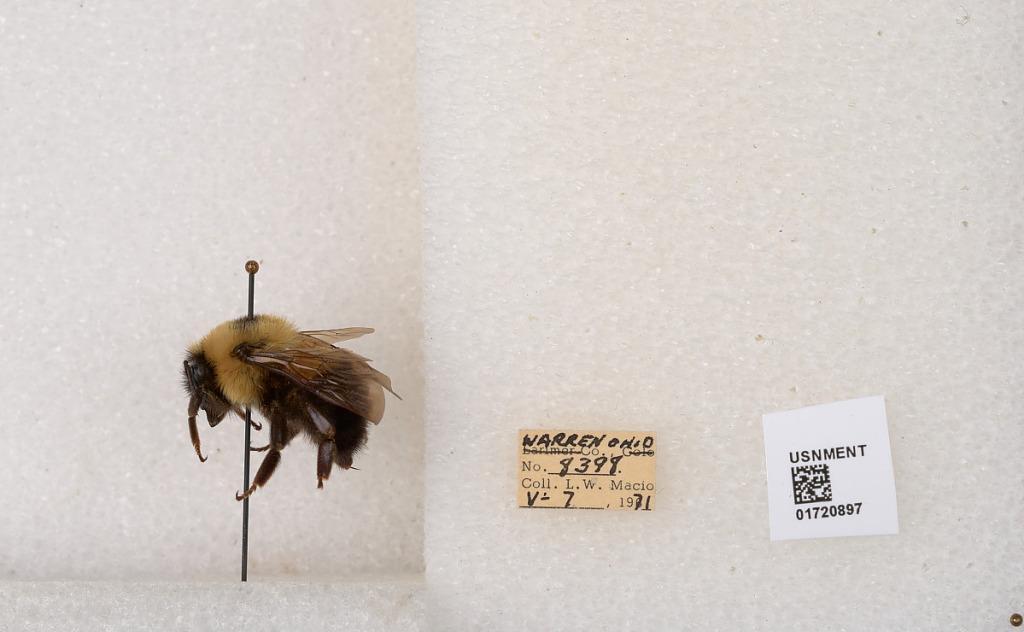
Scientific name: Bombus bimaculatus Cresson
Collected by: L. Macior
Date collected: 1971-5-7
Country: United States
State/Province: Ohio
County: Warren
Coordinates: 39.4276, -84.1668